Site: brandenburg
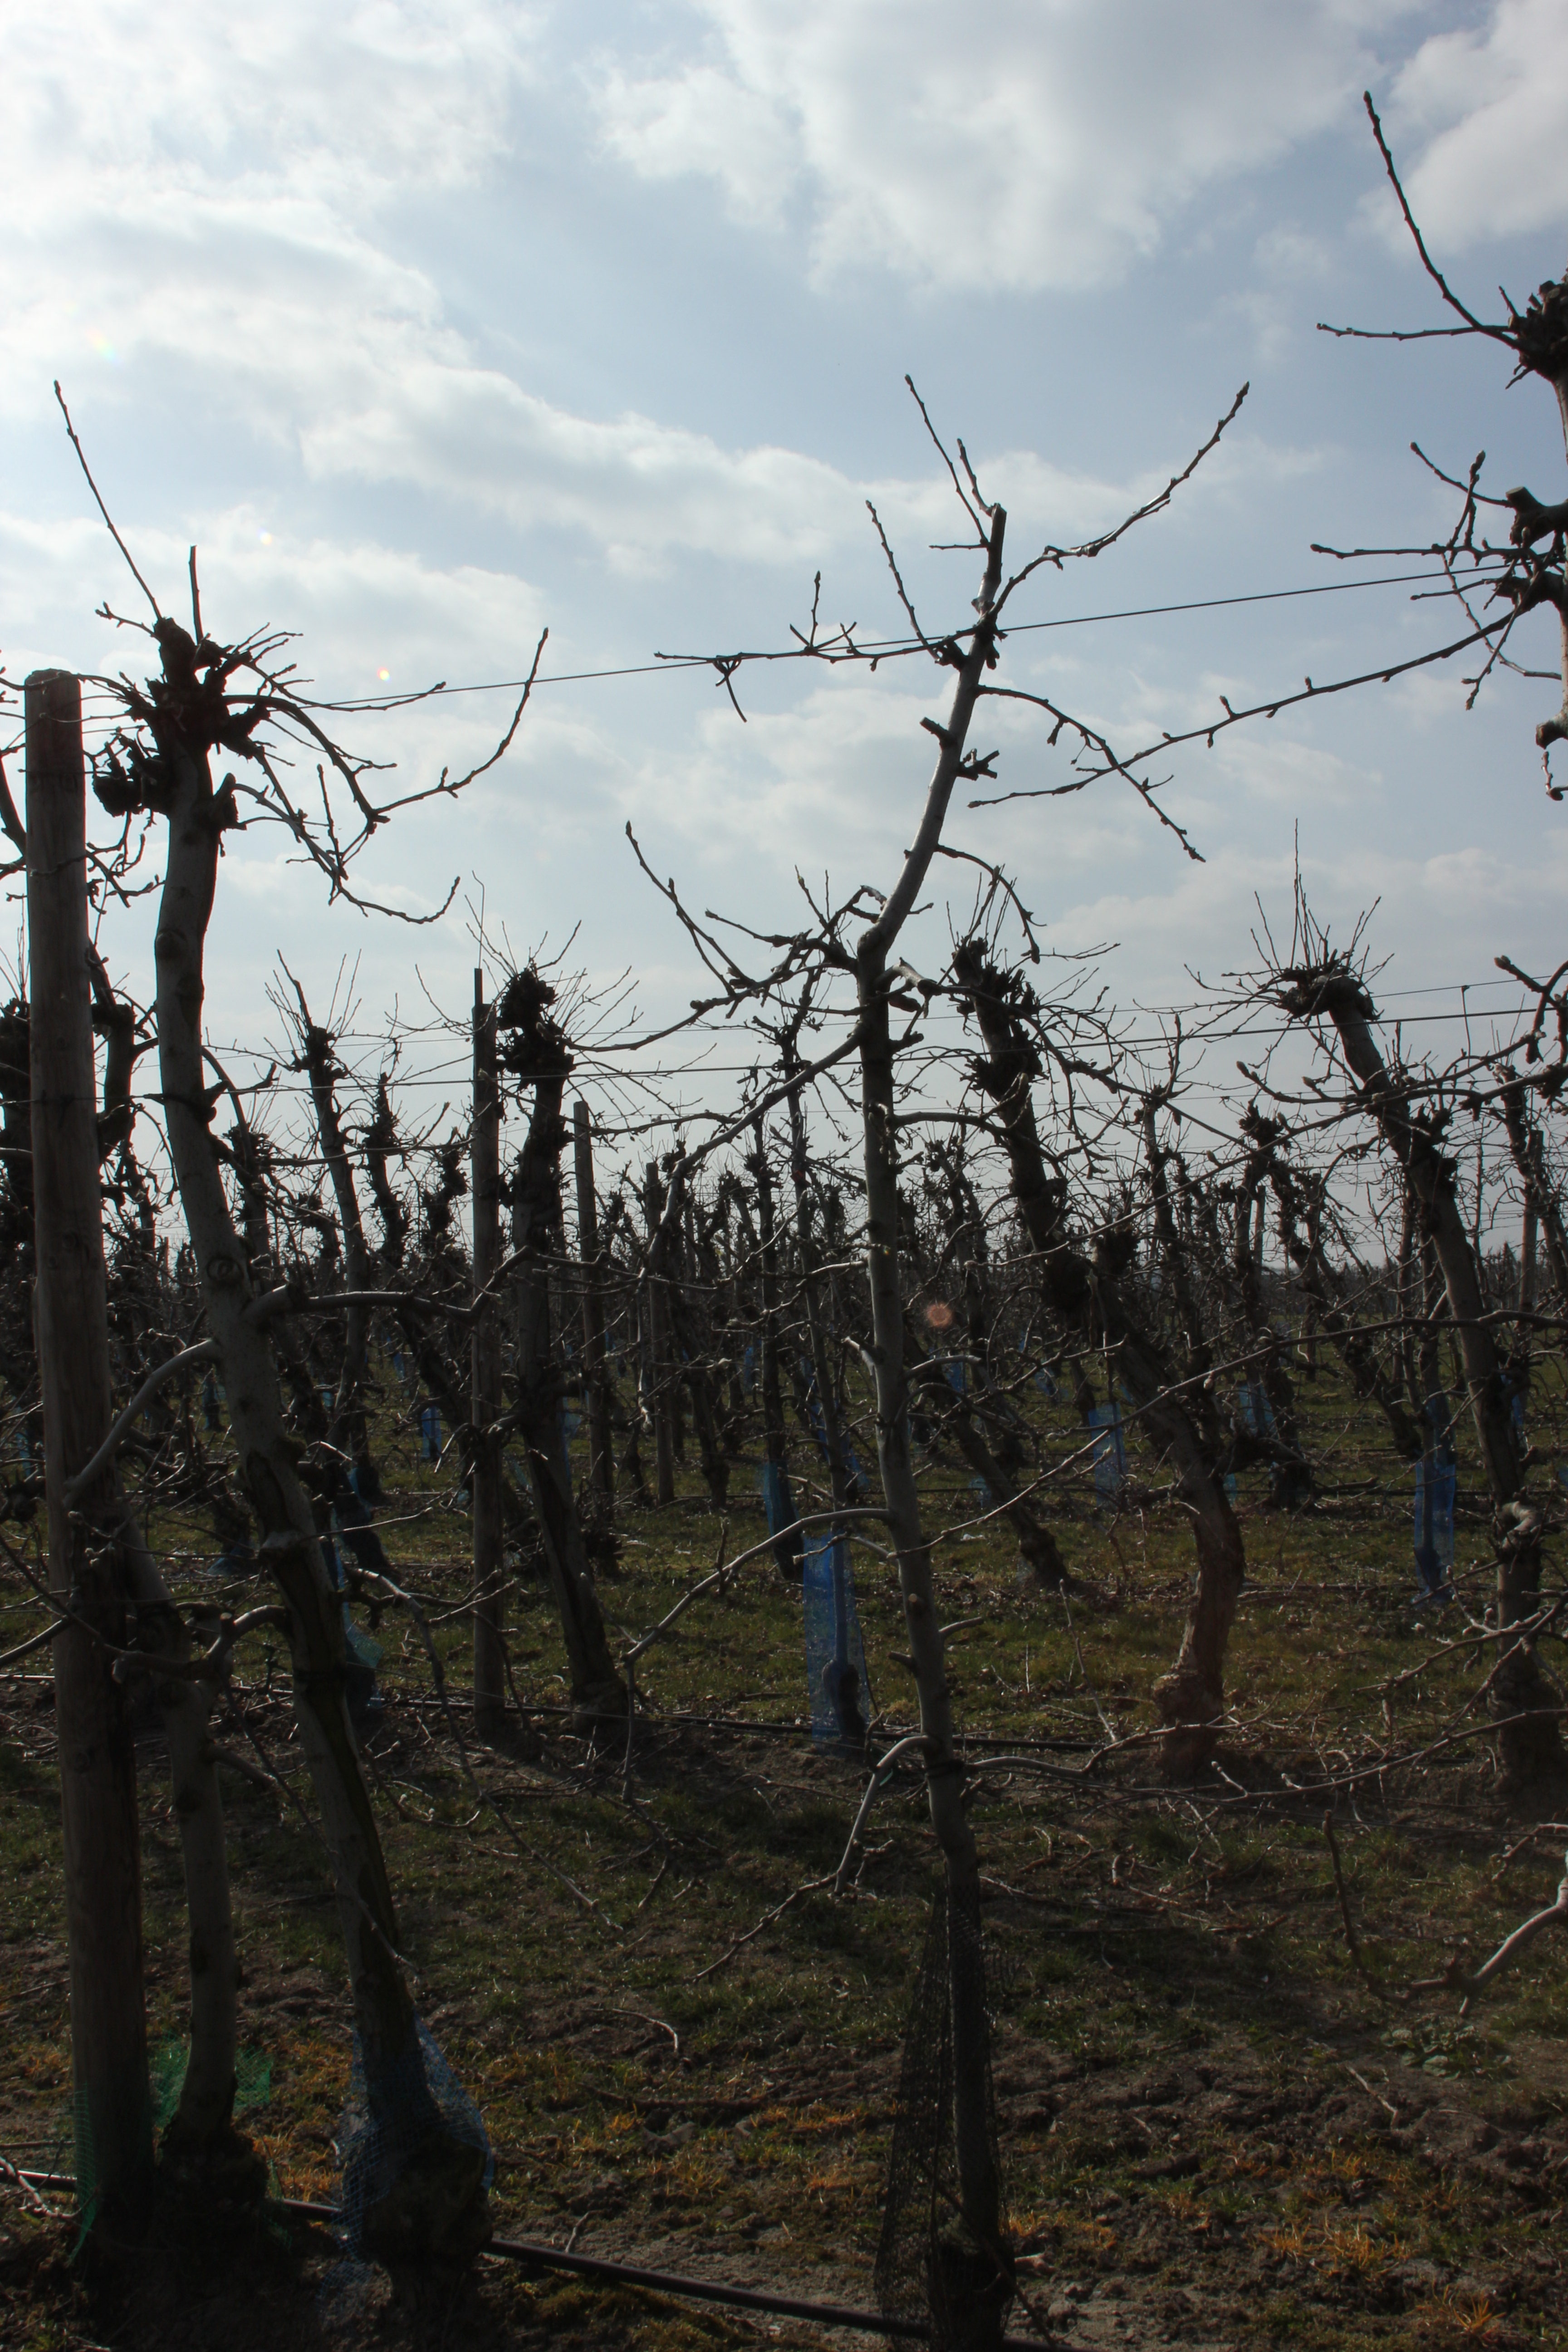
Growth stage (BBCH 03): Bud development